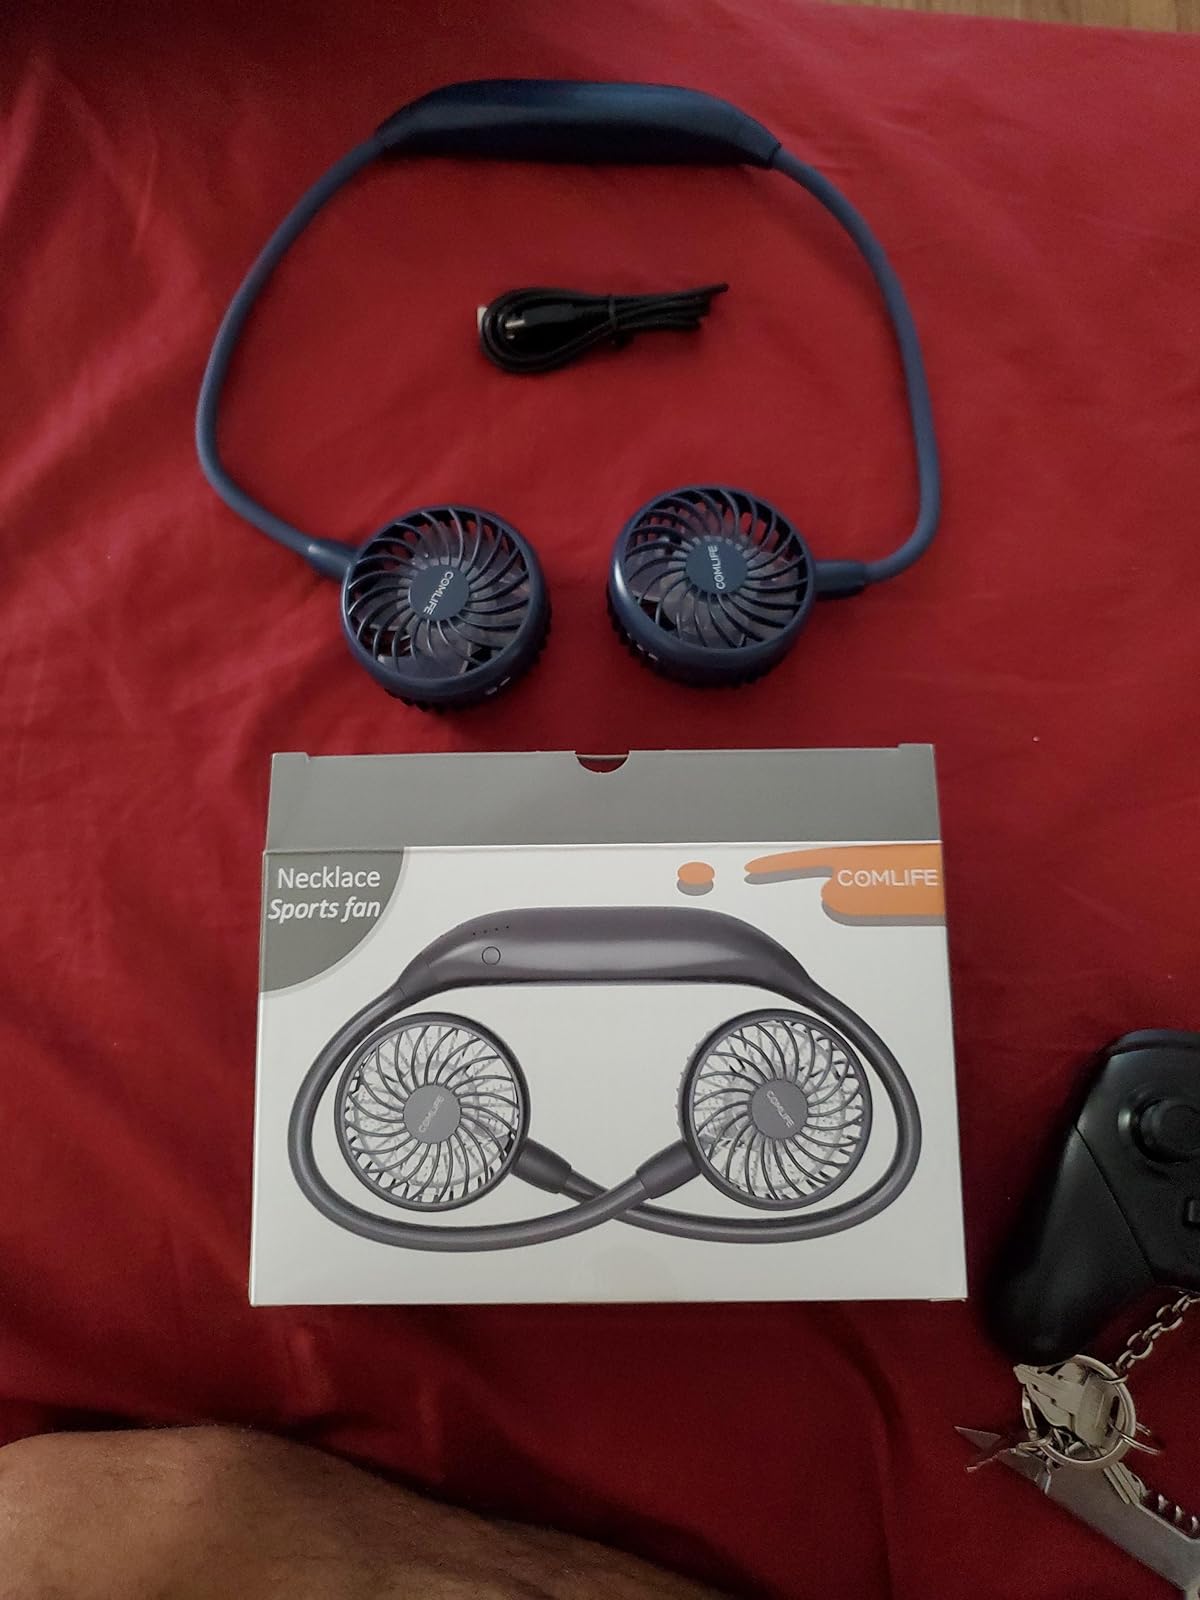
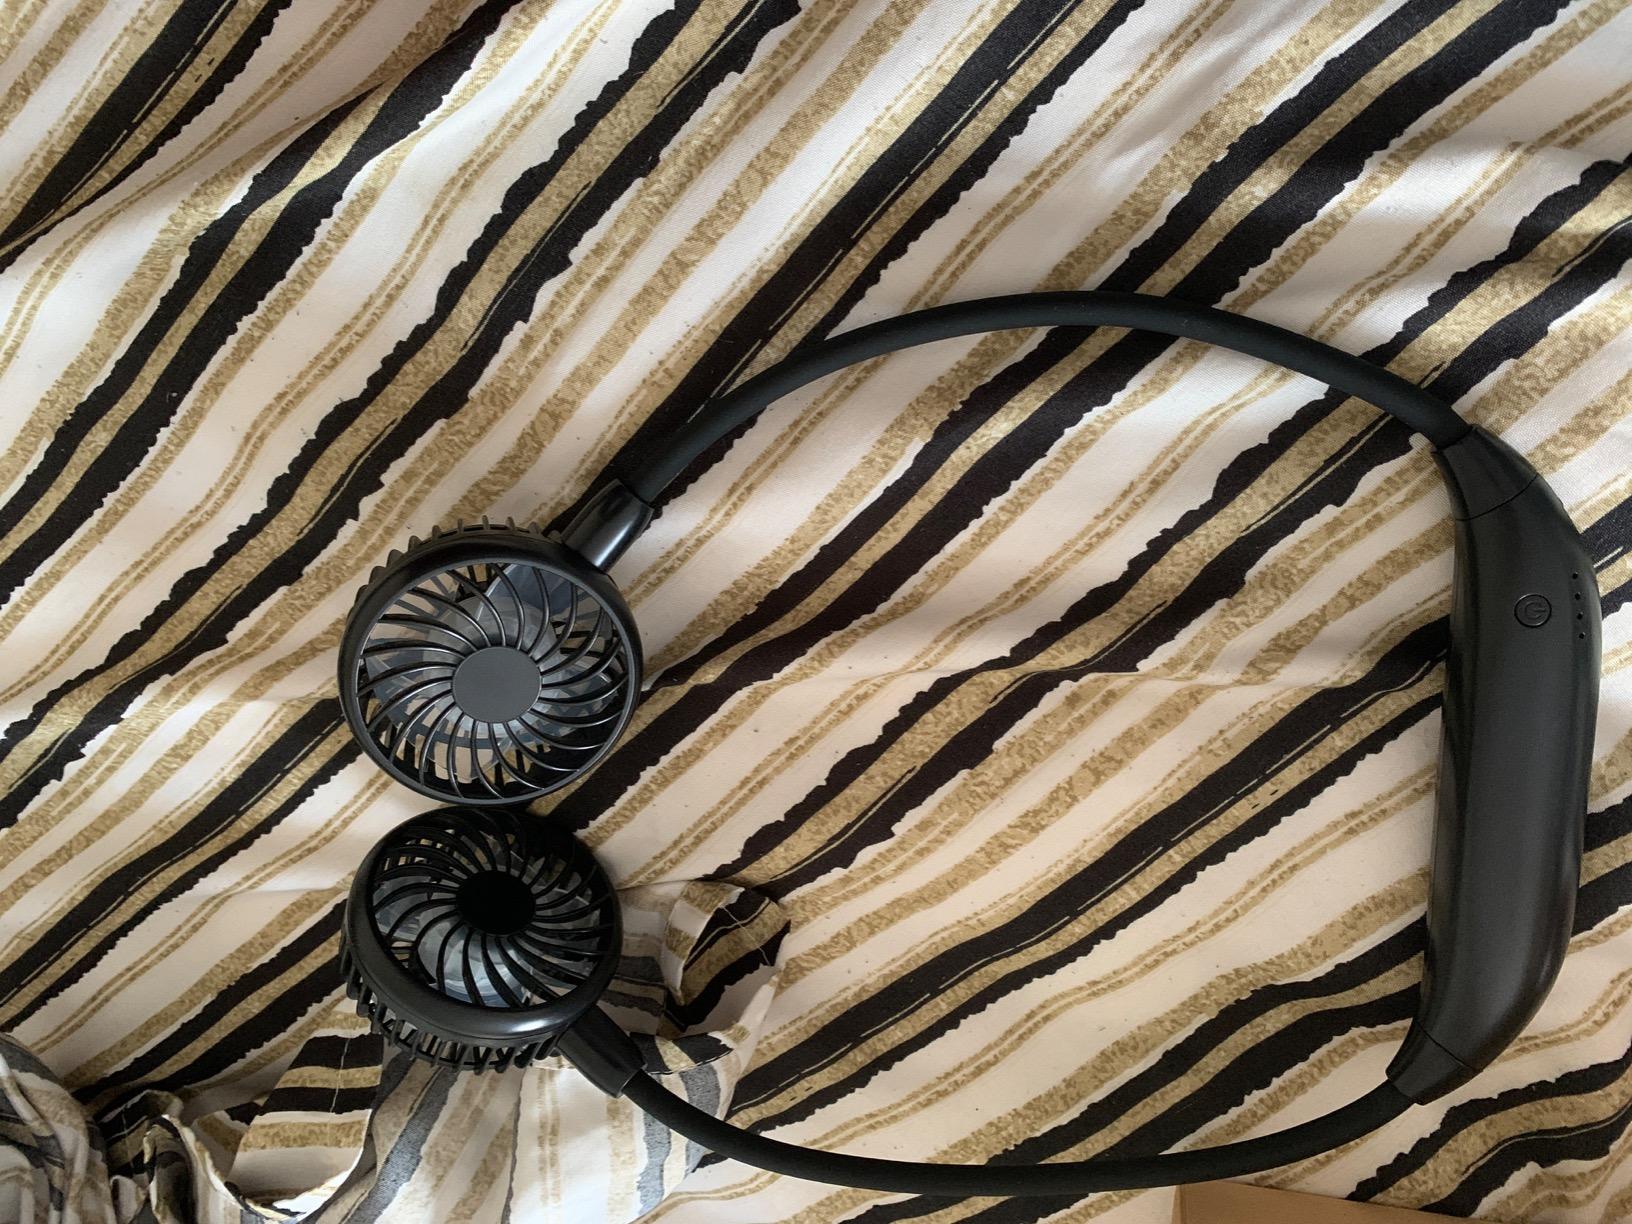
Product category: fan
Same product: no